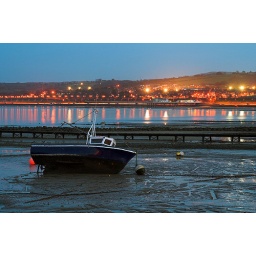
Another boat on the beach at Colwyn Bay. The pier can ben seen in the distance